Macedonian phonology

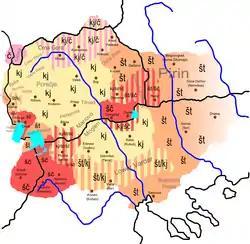
Map of the use of the intervocalic phoneme "kj" in Macedonian (1962)

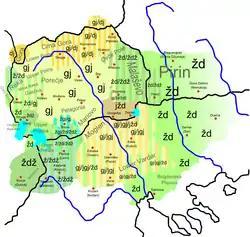
Map of the use of the intervocalic phoneme "gj" in Macedonian (1962)

At morpheme boundaries (represented in spelling) and at the end of a word (not represented in spelling), voicing opposition is neutralized.